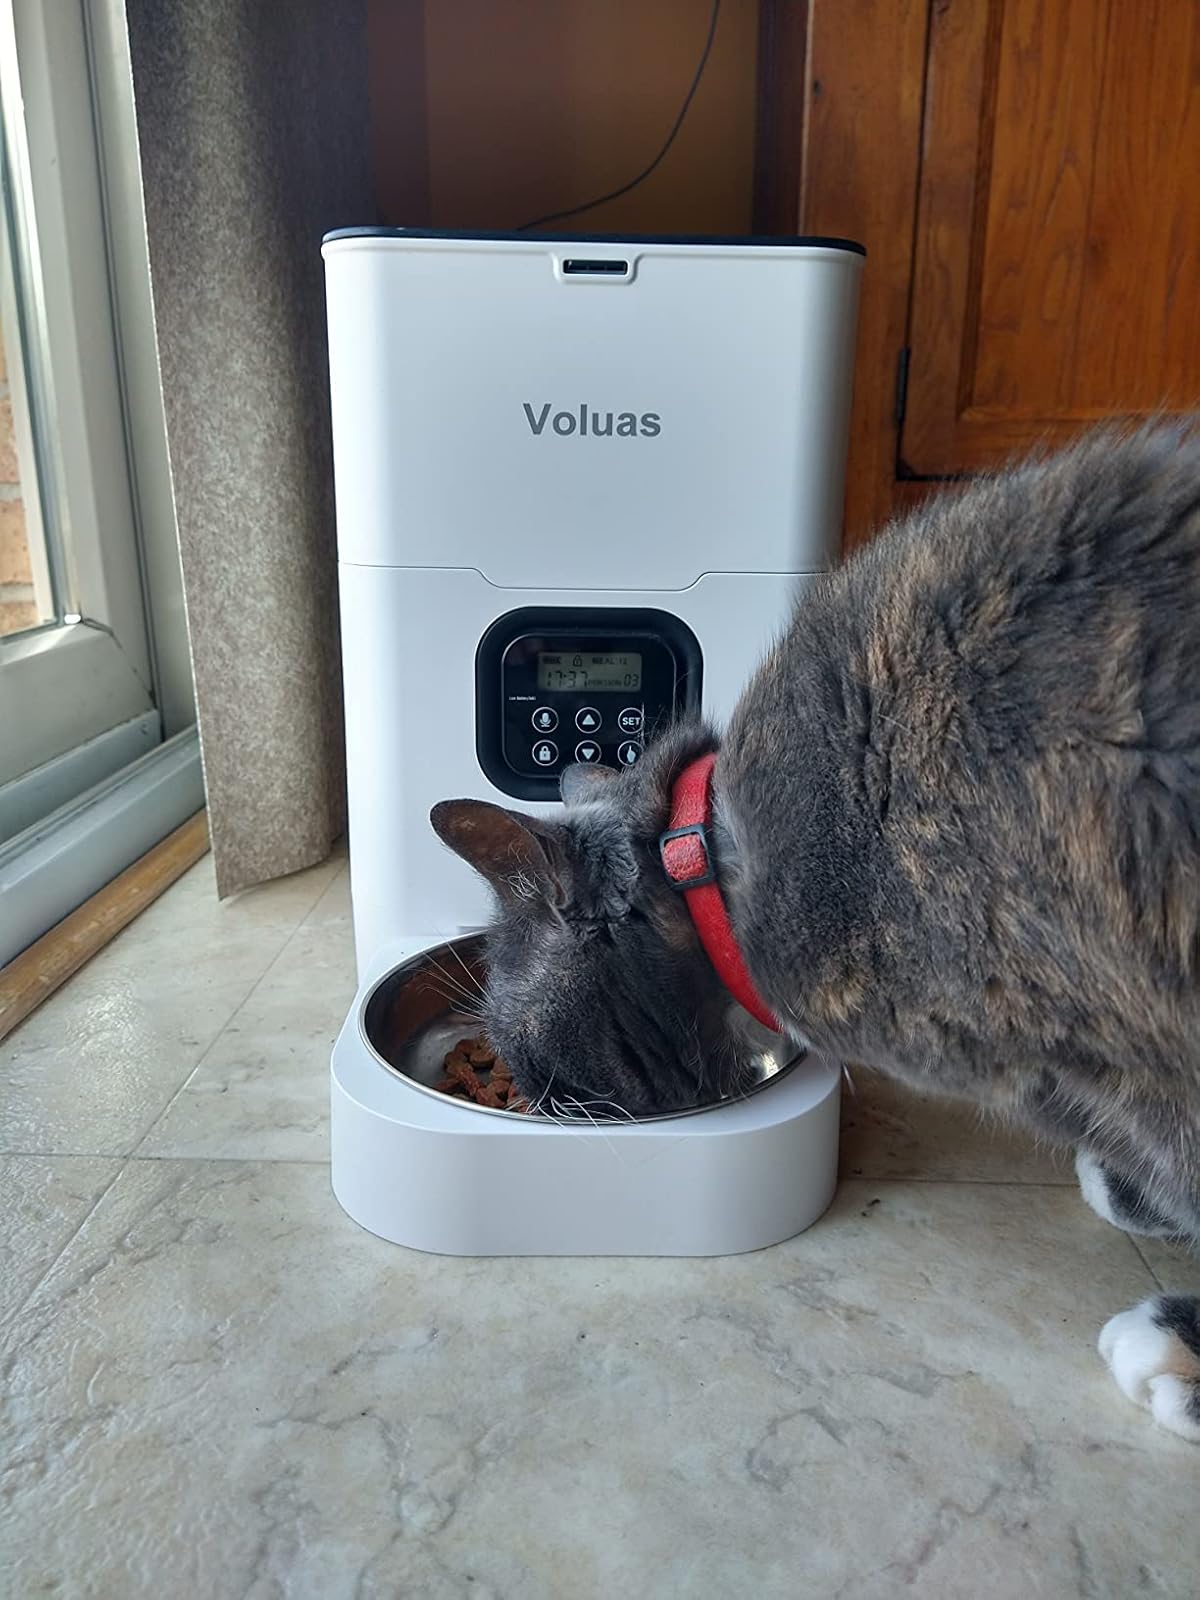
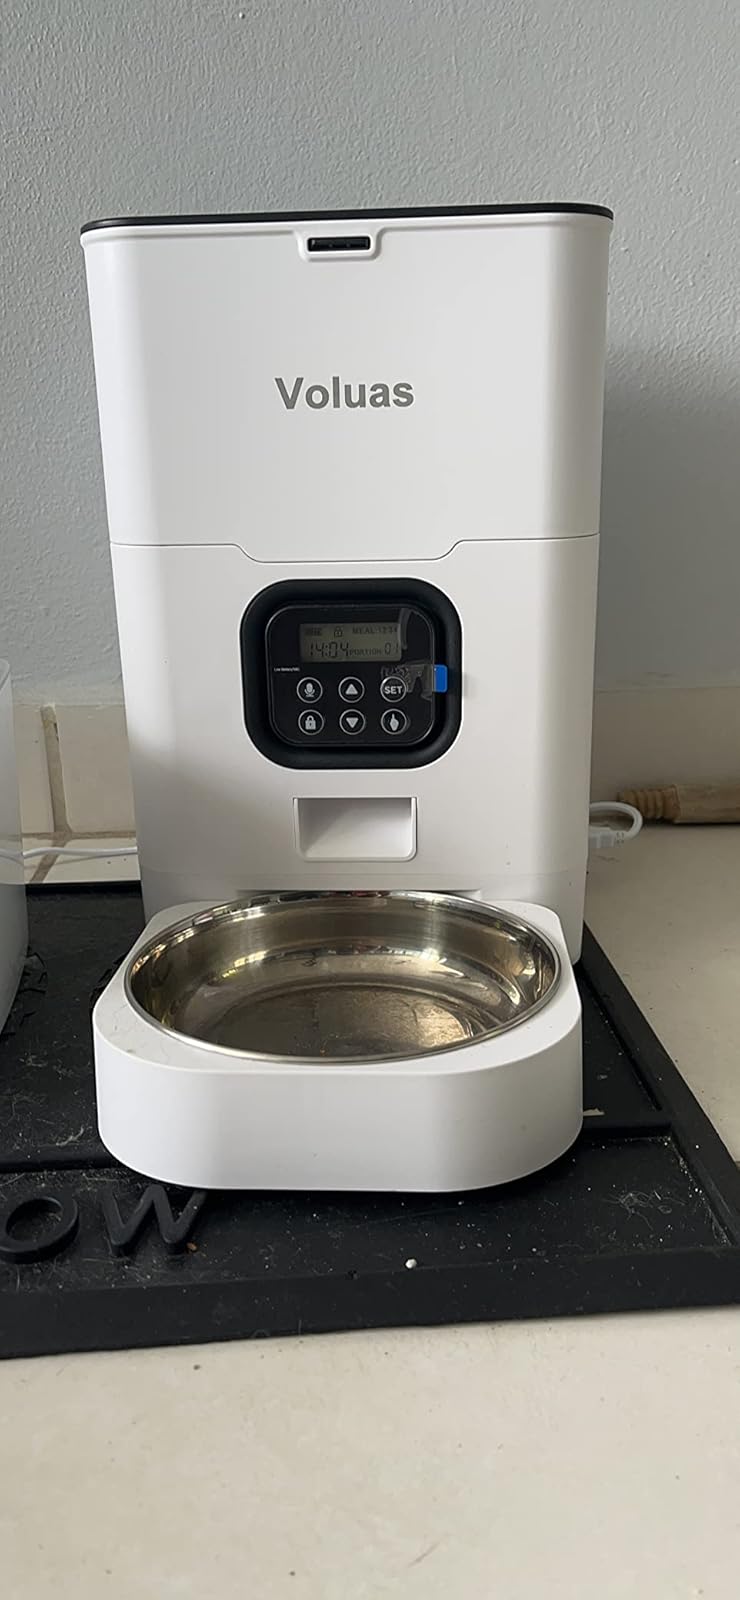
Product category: items_feeder
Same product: yes